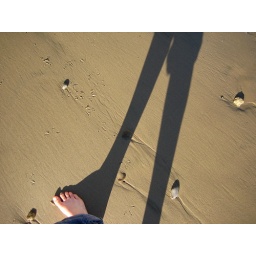
accidental picture taken walking out of the water in Malibu